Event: Nepal Earthquake
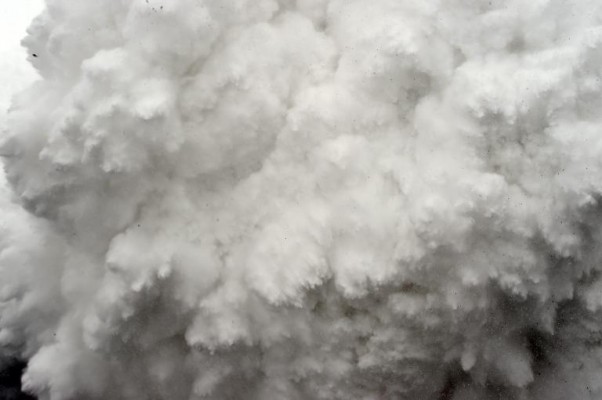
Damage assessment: damage